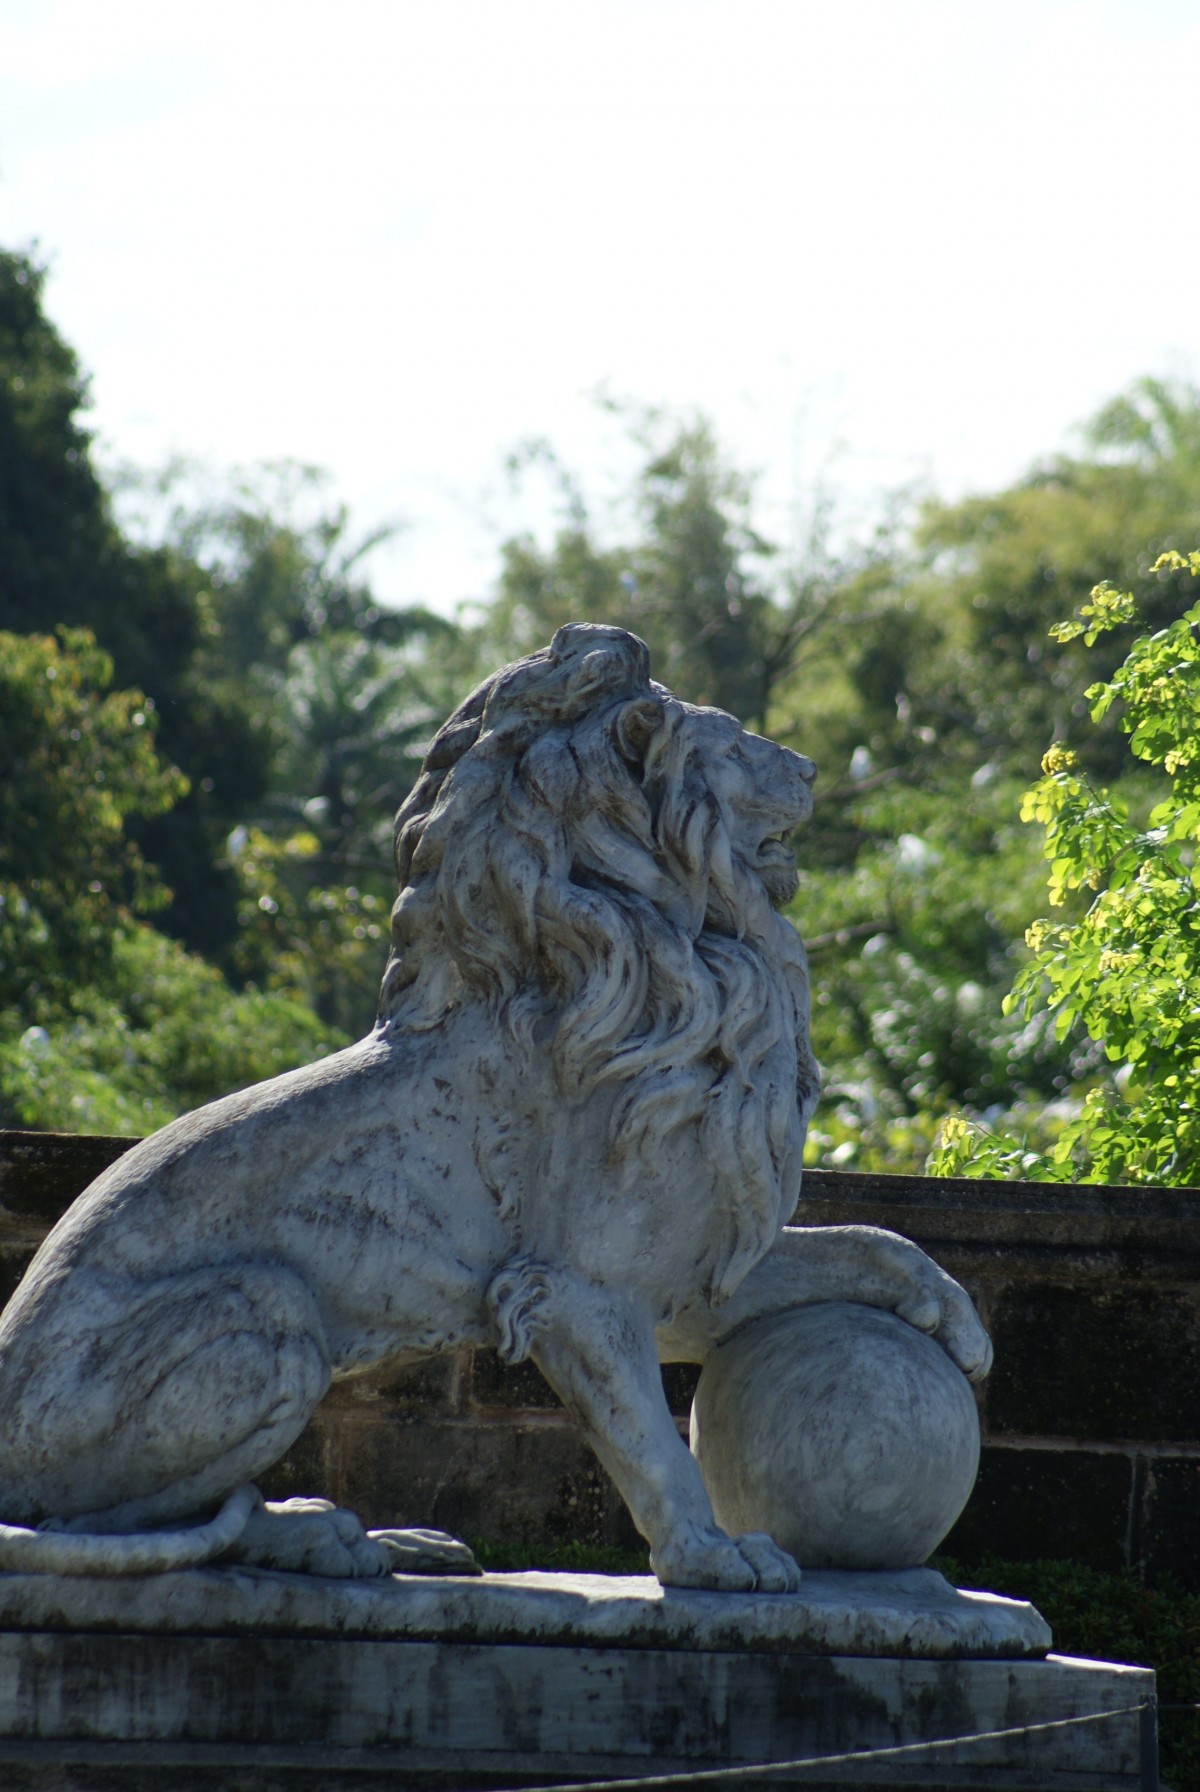
Tags: statue, gargoyle, sculpture, art, carving